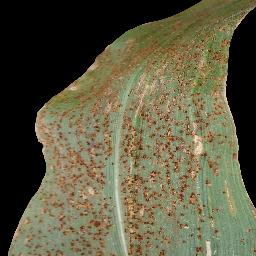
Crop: corn
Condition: (maize)_common_rust